Moon in the Day

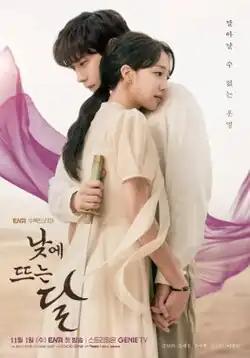
Promotional poster

Moon in the Day is a 2023 South Korean television series starring Kim Young-dae, Pyo Ye-jin, On Joo-wan, Jung Woong-in, and Lee Geung-young. Based on a webtoon of the same Korean title, which was published on Naver, it depicts a thousand-year-long love story between a man and a woman. It aired on ENA from November 1 to December 14, 2023, every Wednesday and Thursday at 21:00 (KST). It is also available for streaming on U-Next in Japan, and on Viu and Viki in selected regions.